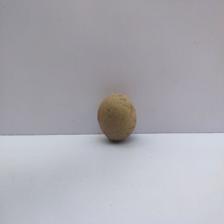
Size: Small